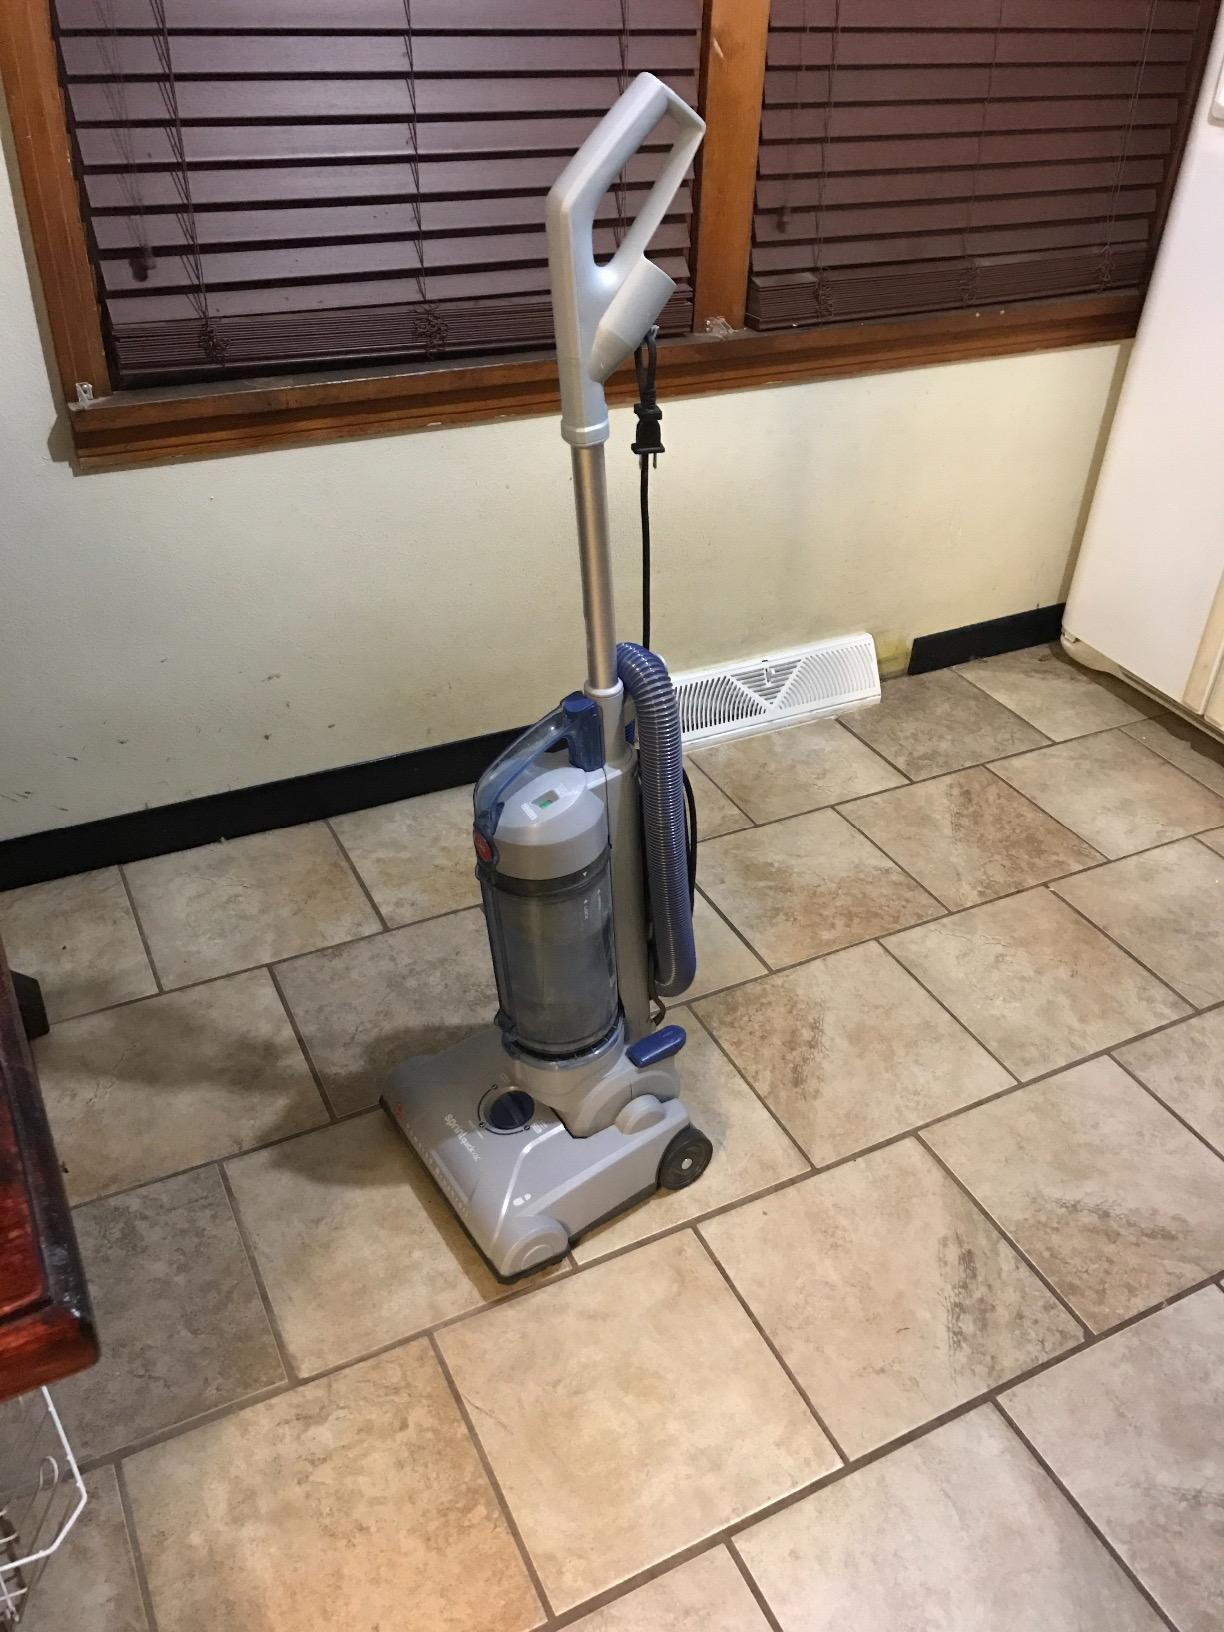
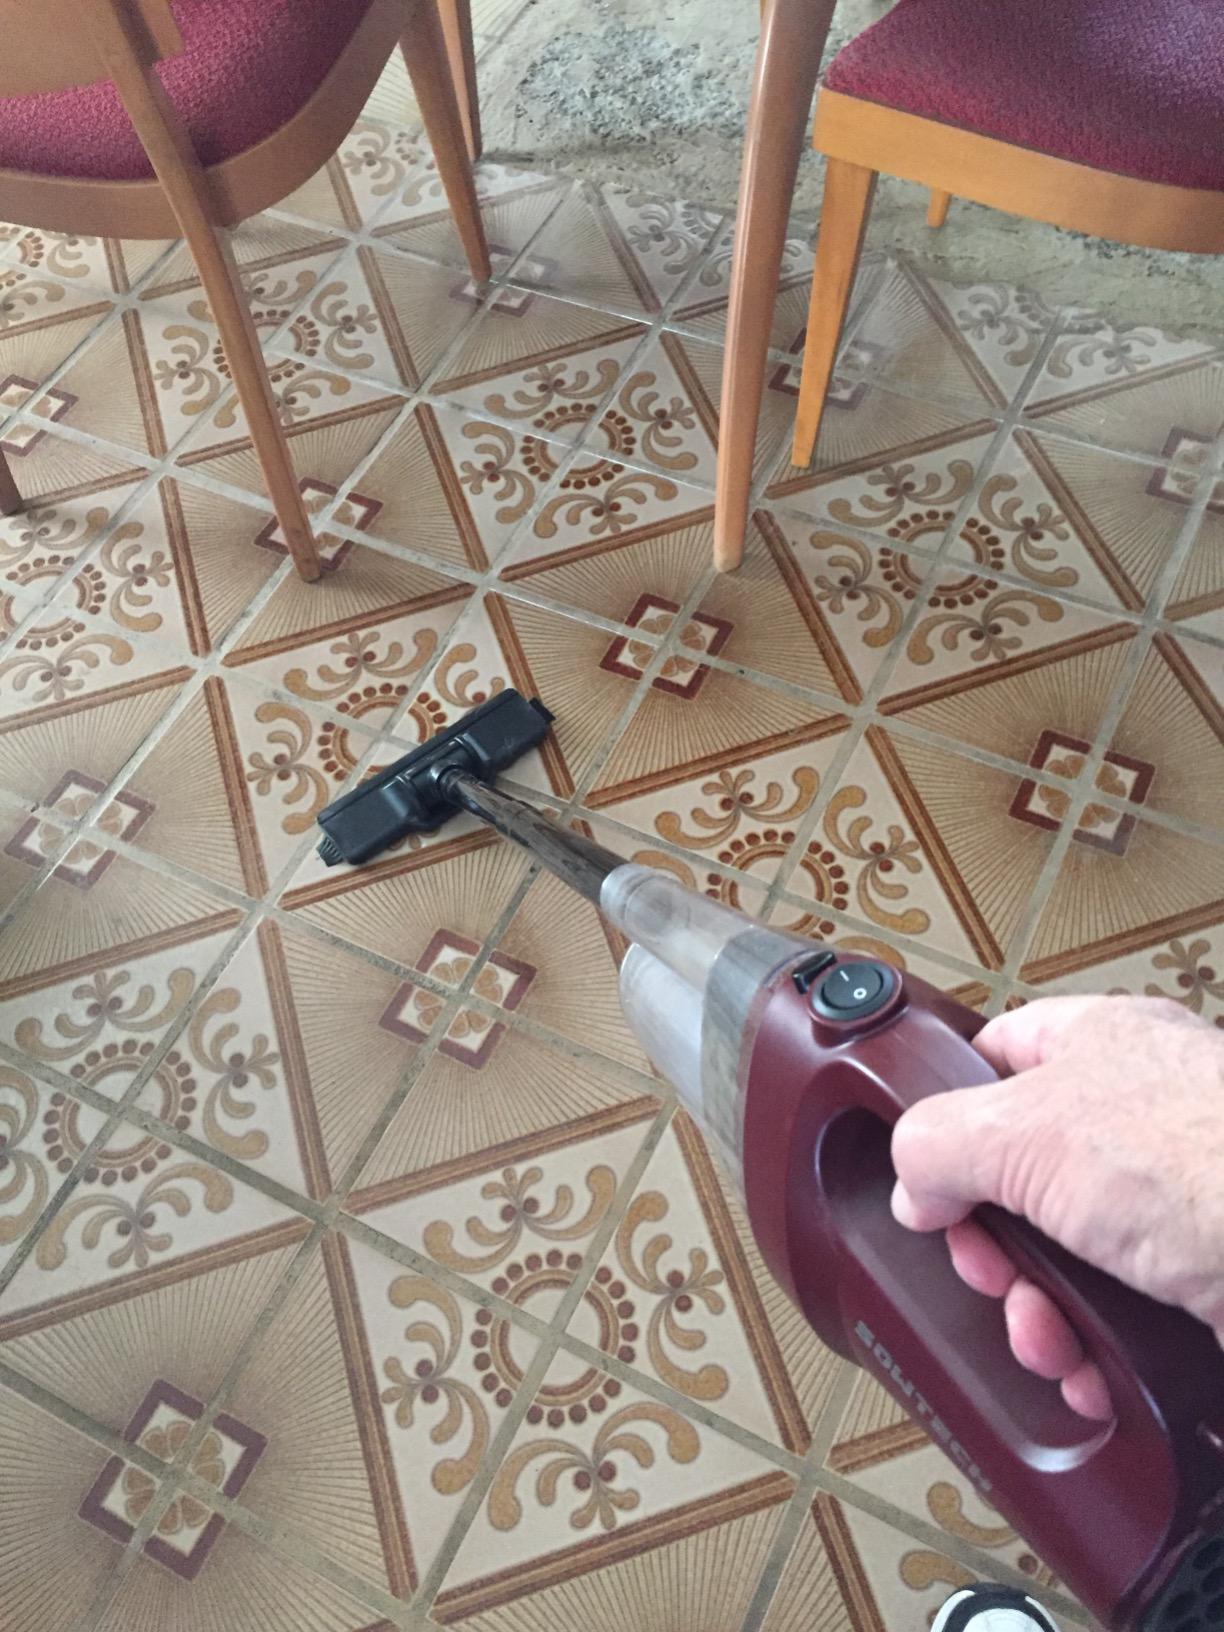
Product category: items_vacuum
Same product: no